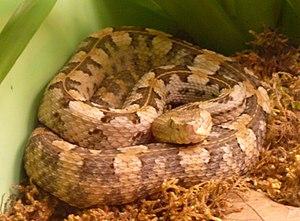
Porthidium dunni est une espèce de serpents de la famille des Viperidae.